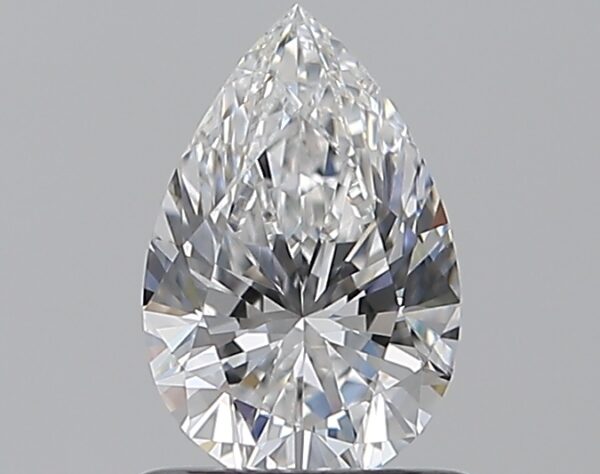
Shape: pear
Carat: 0.75
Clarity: VVS2
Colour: E
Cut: EX
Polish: EX
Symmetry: EX
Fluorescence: F
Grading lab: GIA
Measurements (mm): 7.77 x 5.11 x 3.24